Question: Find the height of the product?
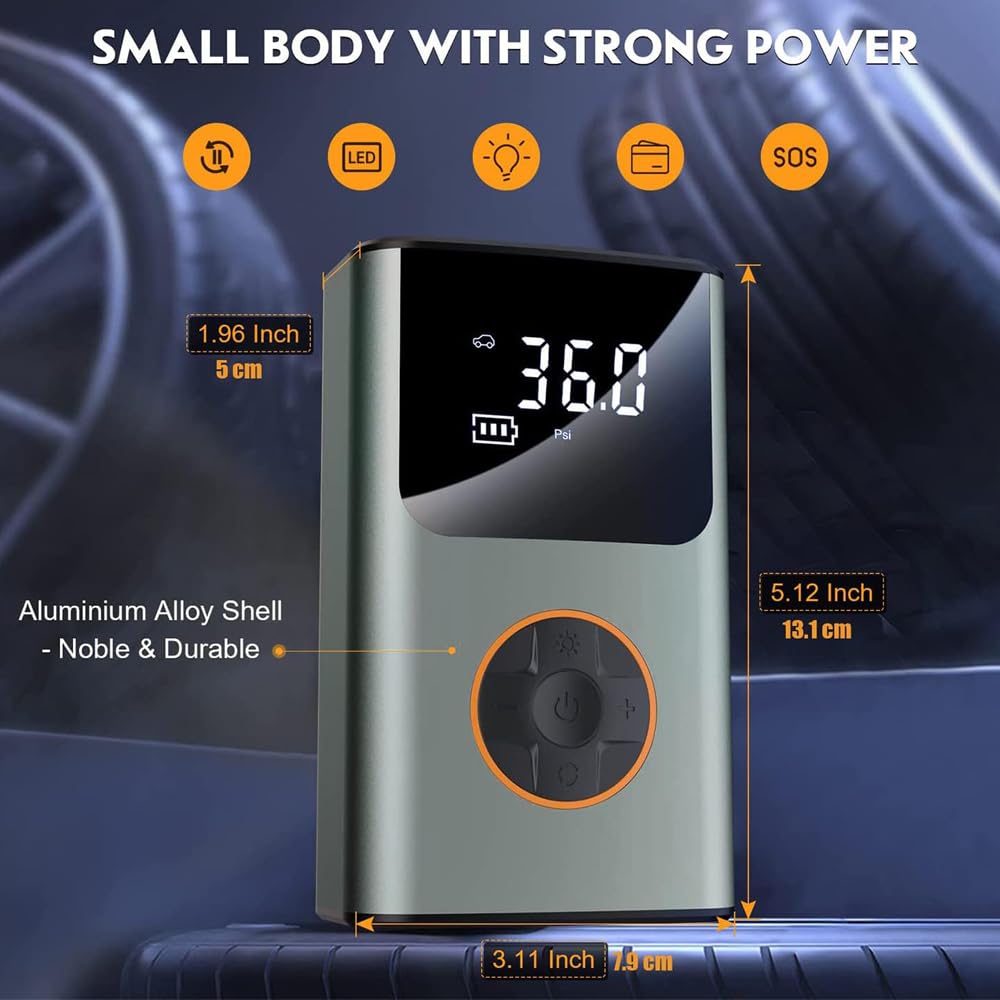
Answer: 5.12 inch